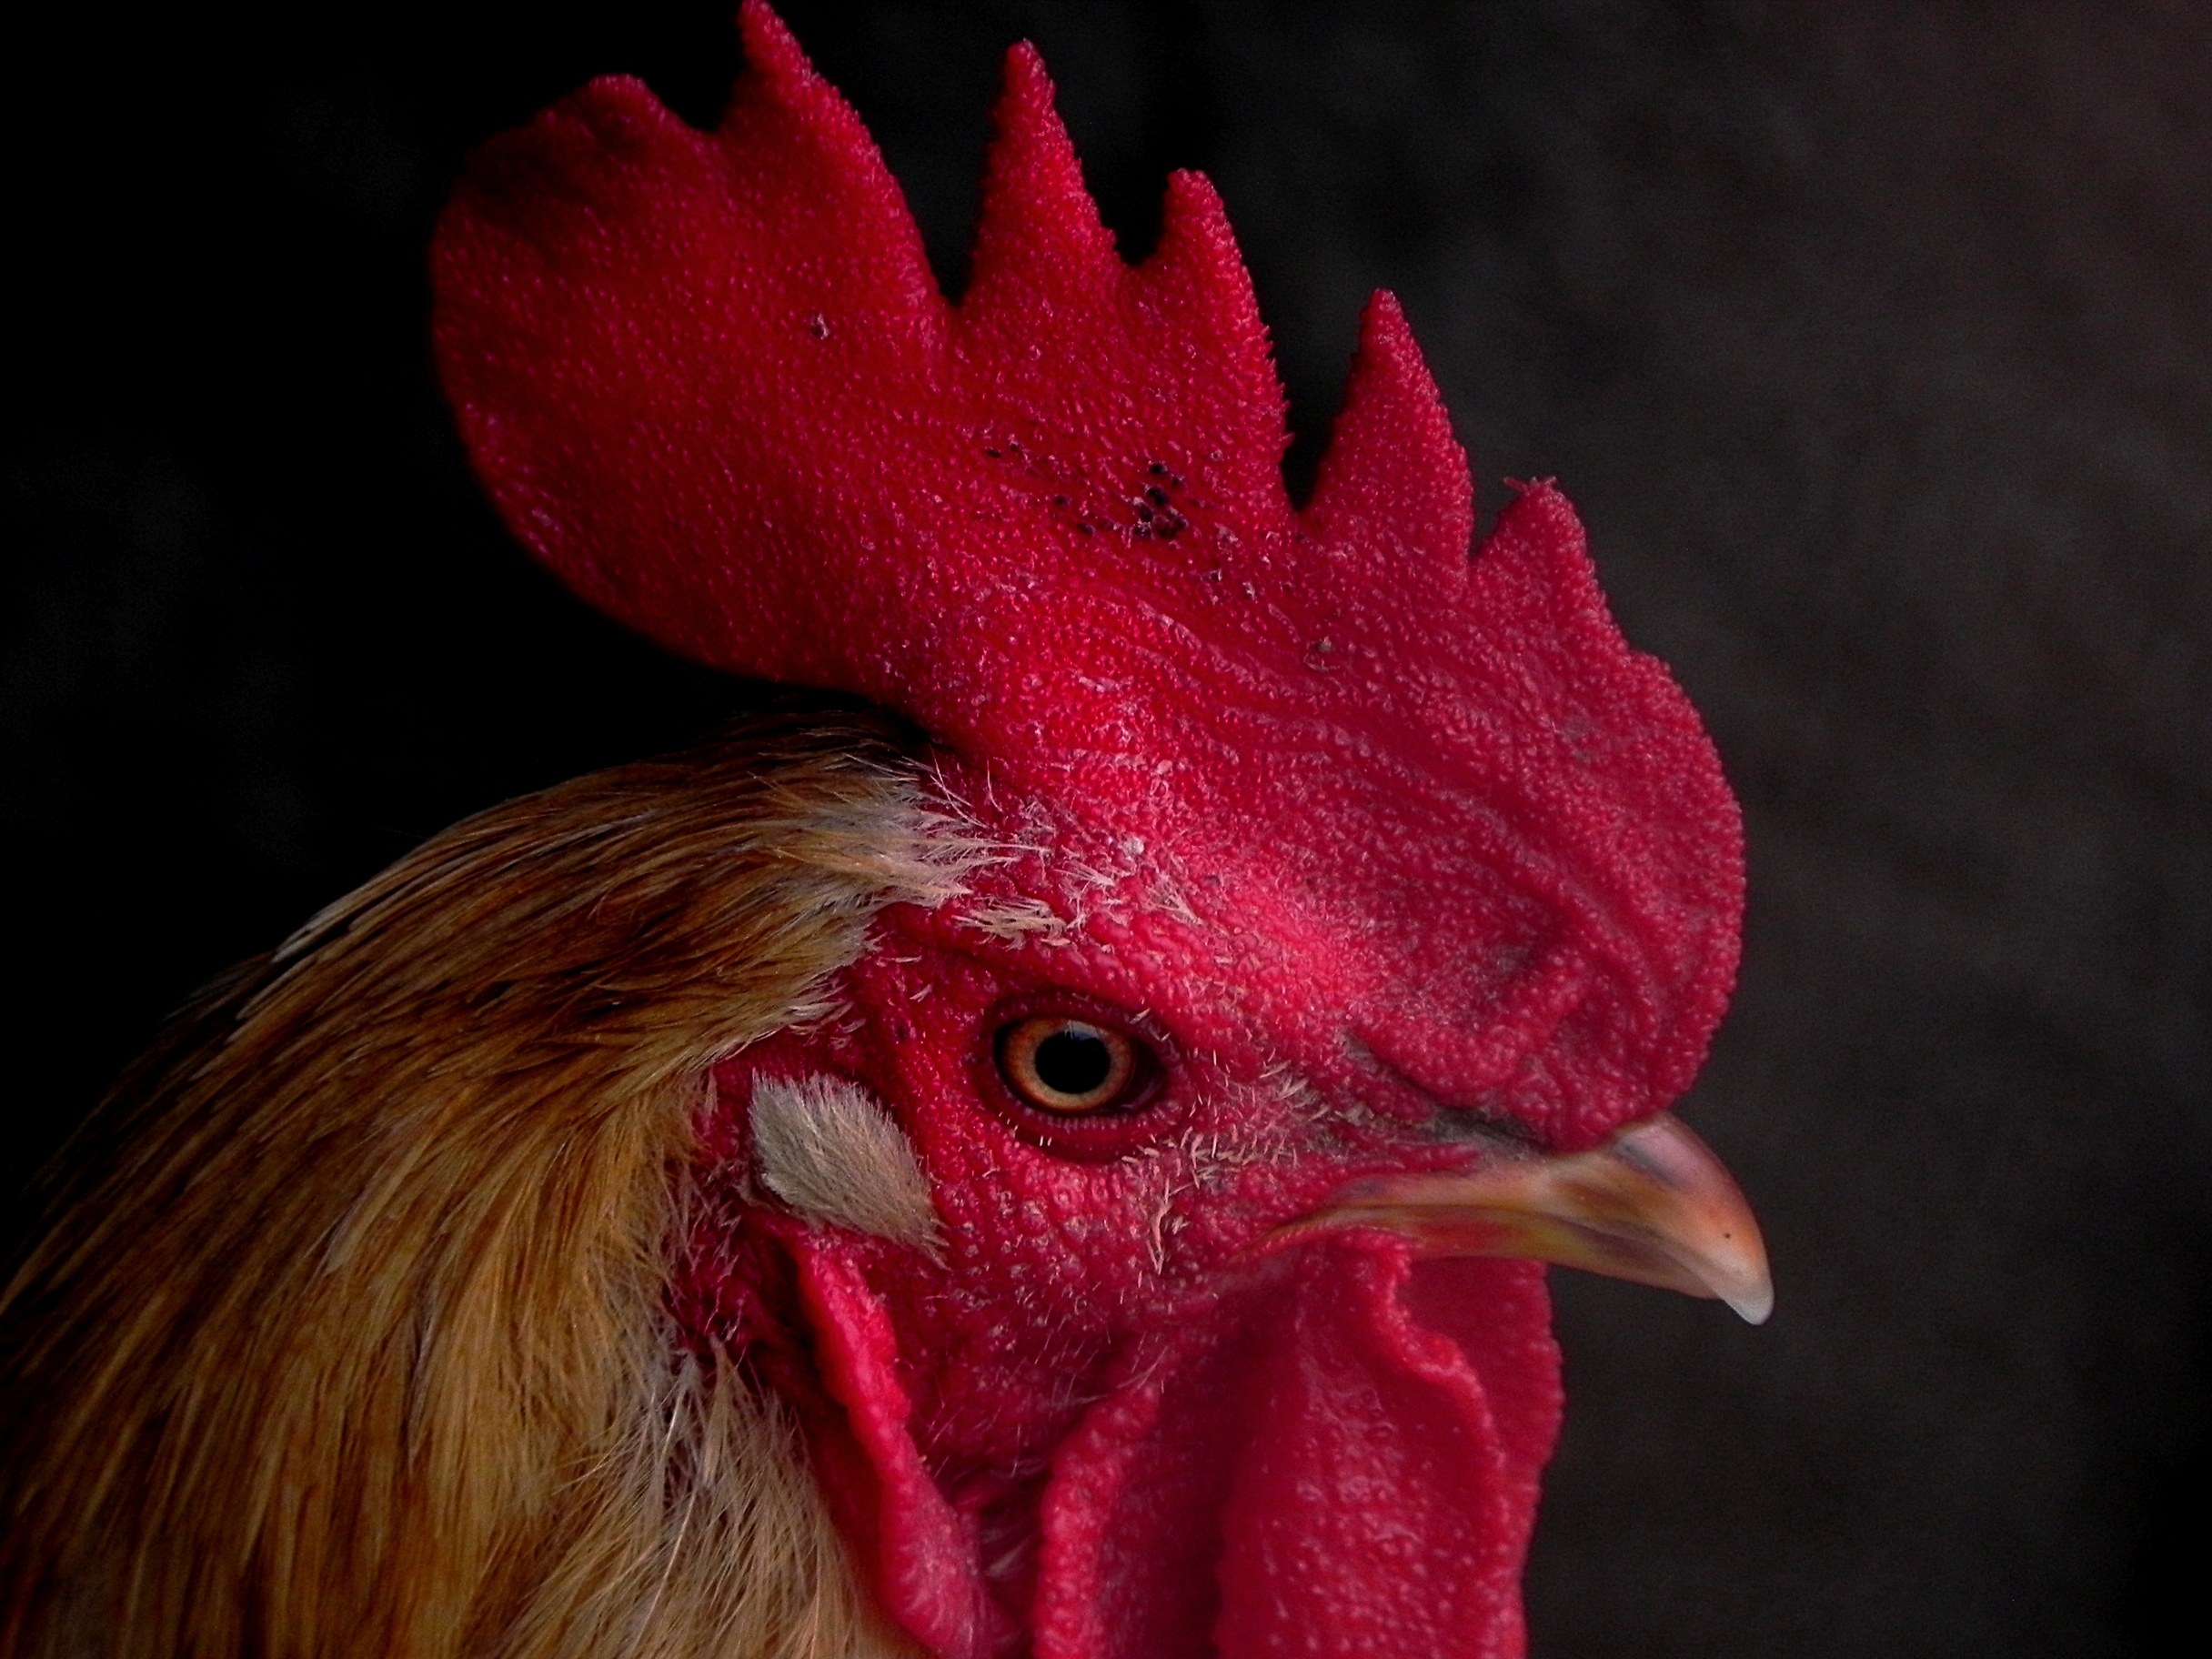
bird, flower, red, beak, pink, chicken, rooster, close up, animals, vertebrate, ggl1, animales, phasianidae, macro photography, comb